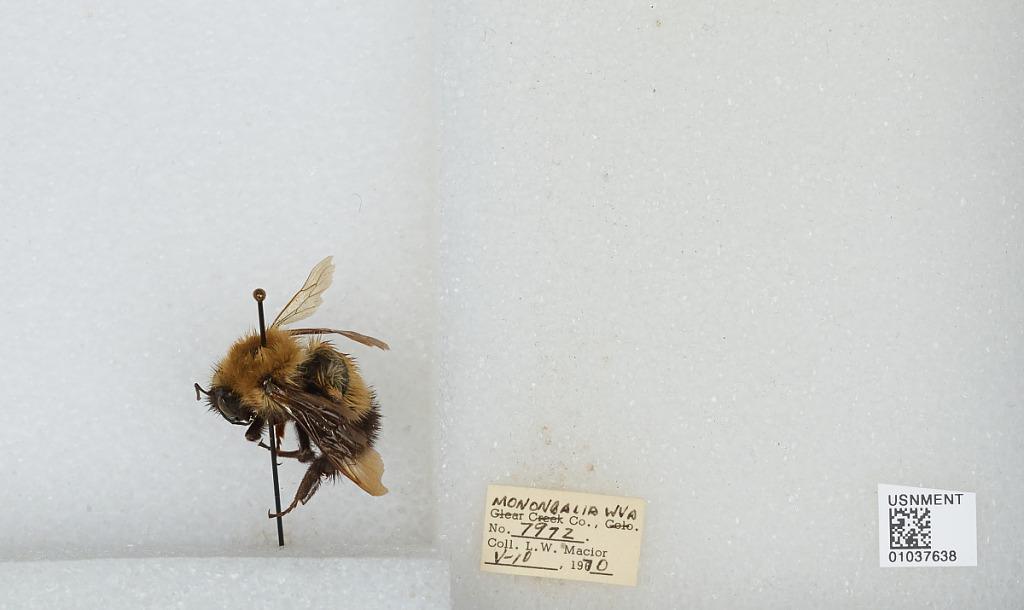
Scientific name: Bombus (Pyrobombus) vagans vagans Smith
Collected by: L. Macior
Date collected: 1970-5-10
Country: United States
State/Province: West Virginia
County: Monongalia
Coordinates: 39.6303, -80.0464